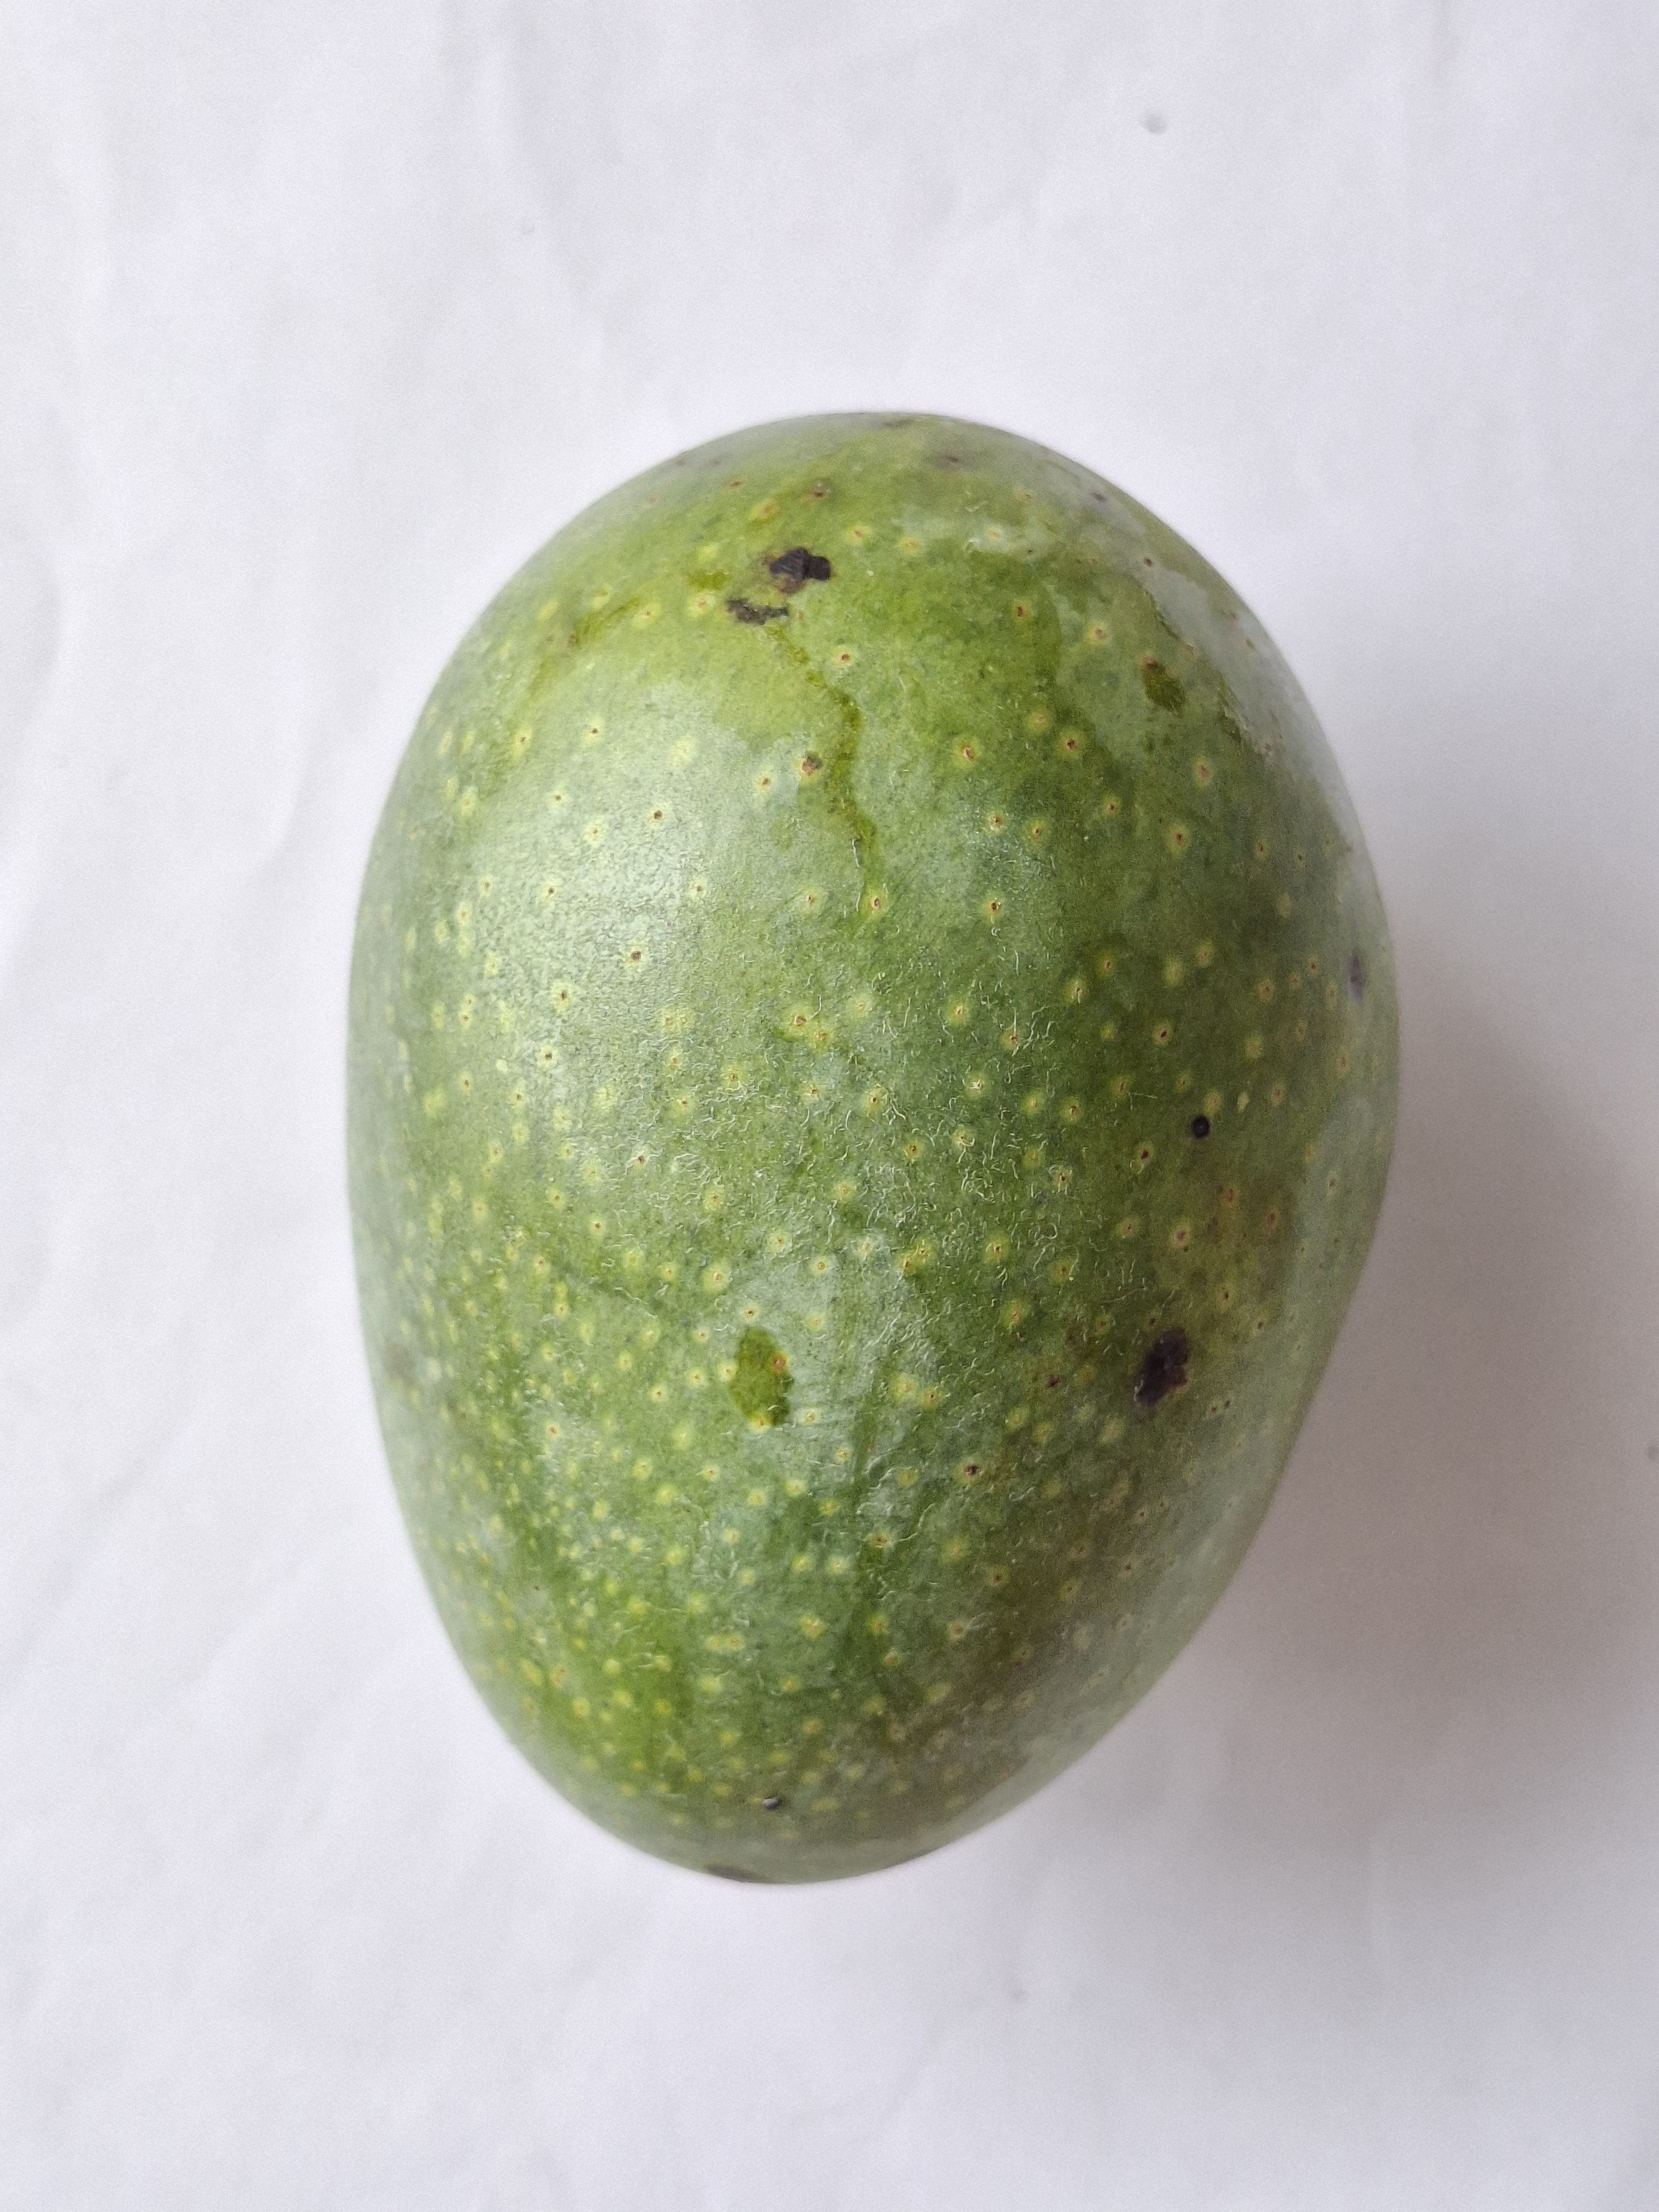
Mango variety: GopalBhog